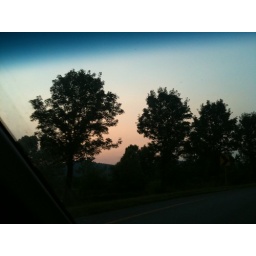
A little pink in the sky